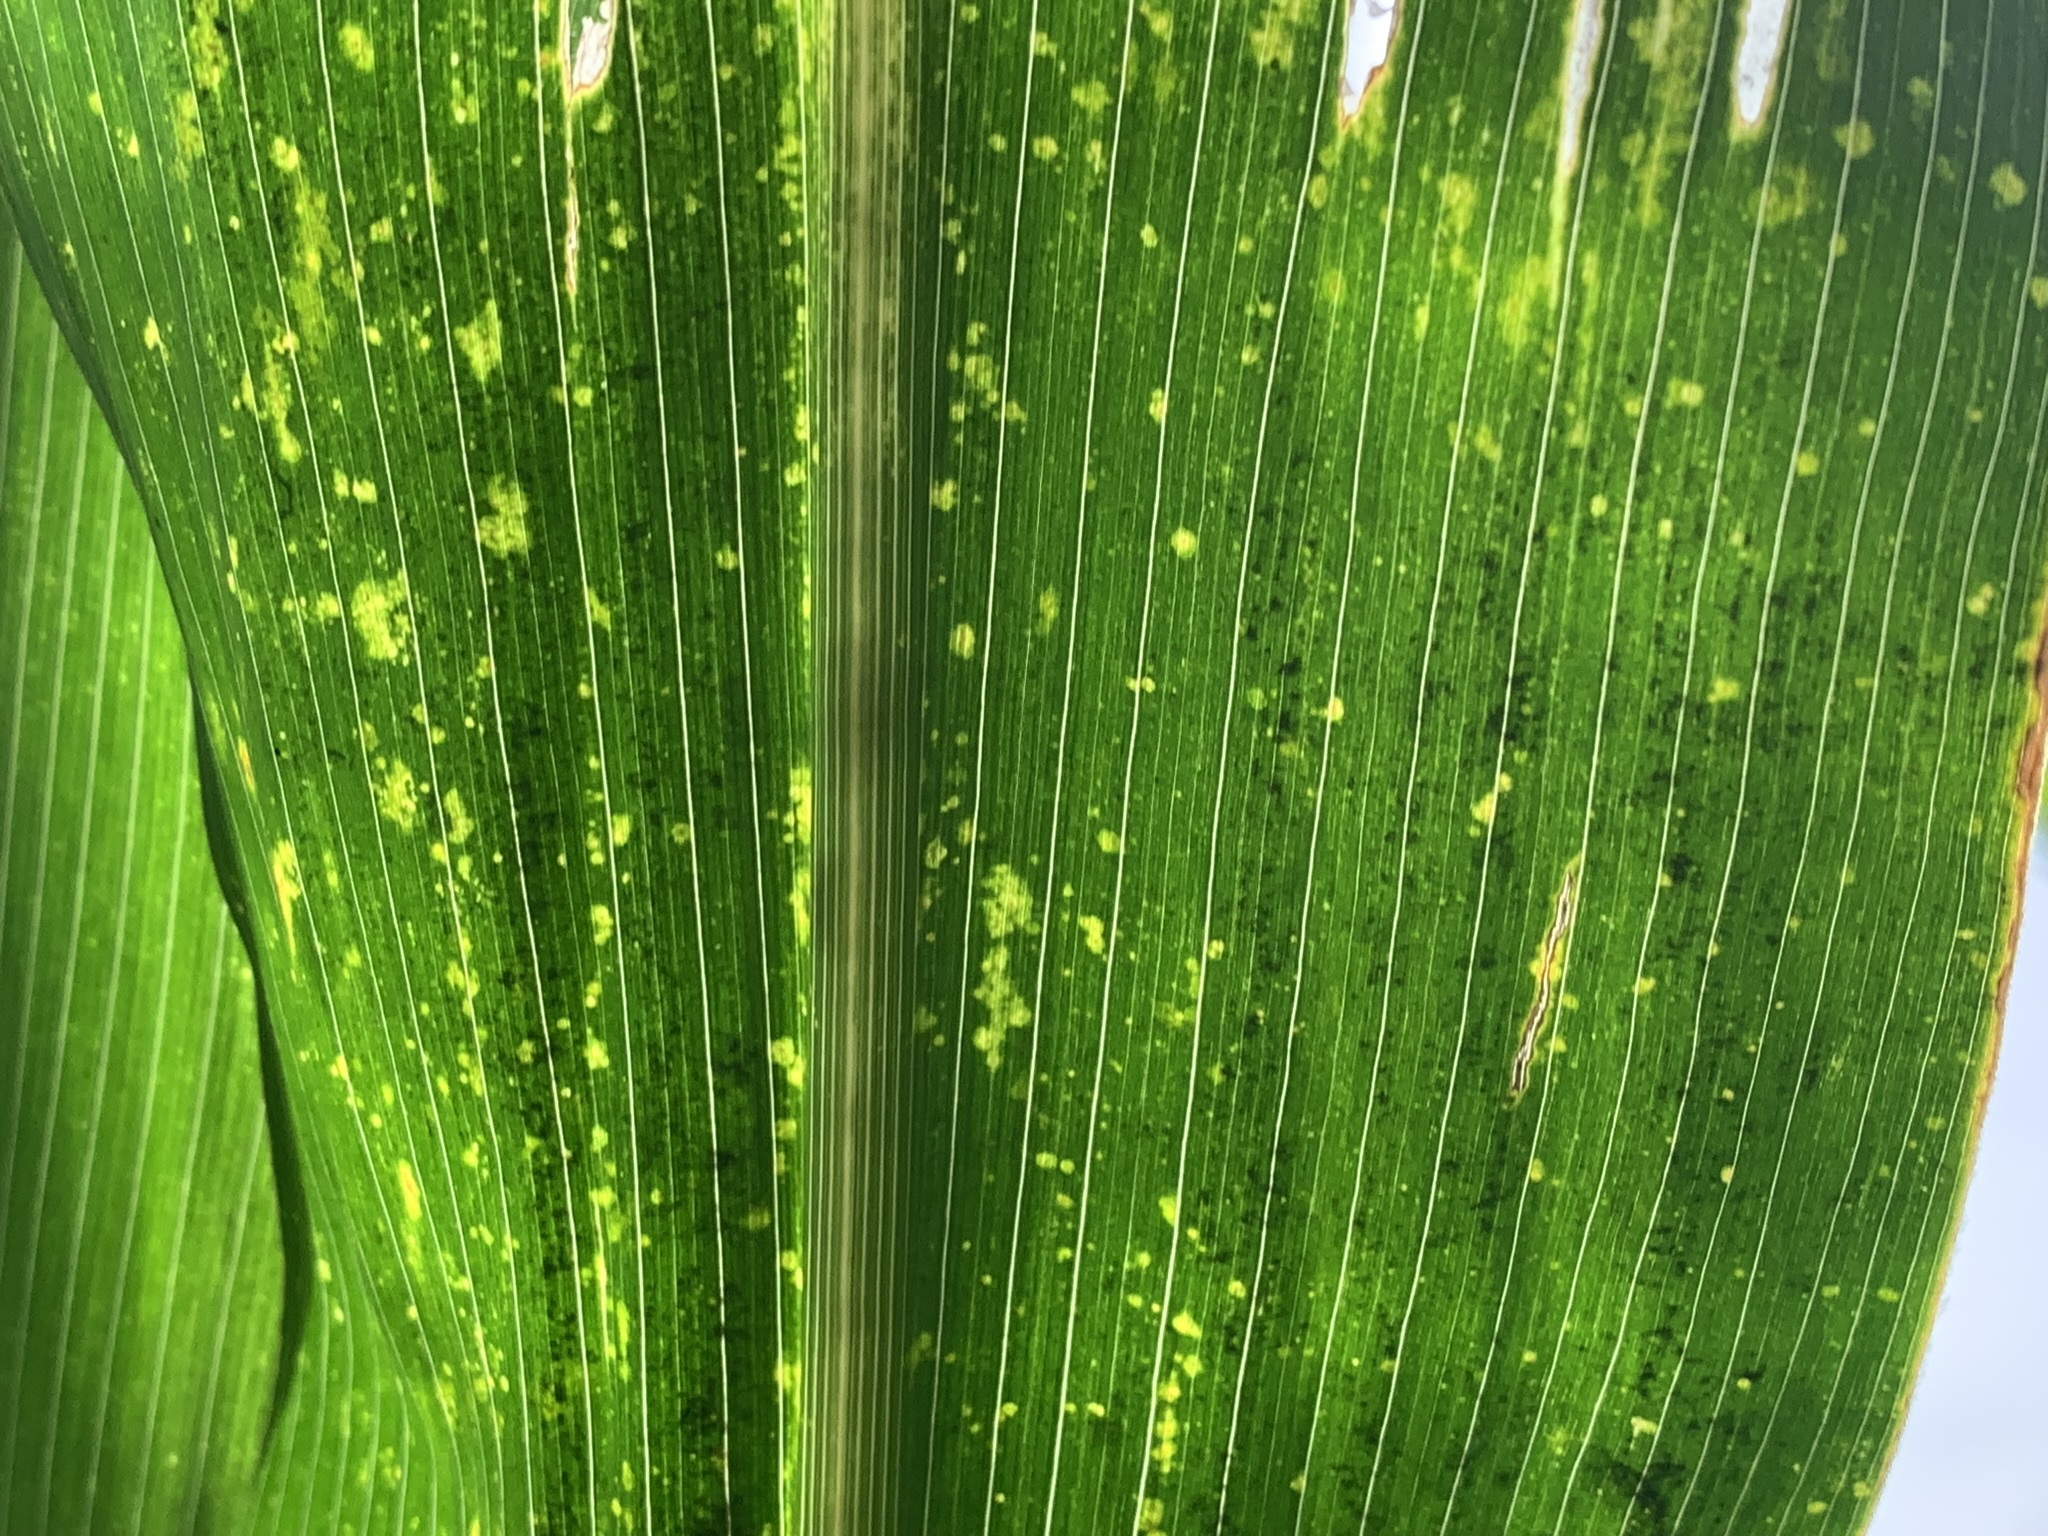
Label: MLN